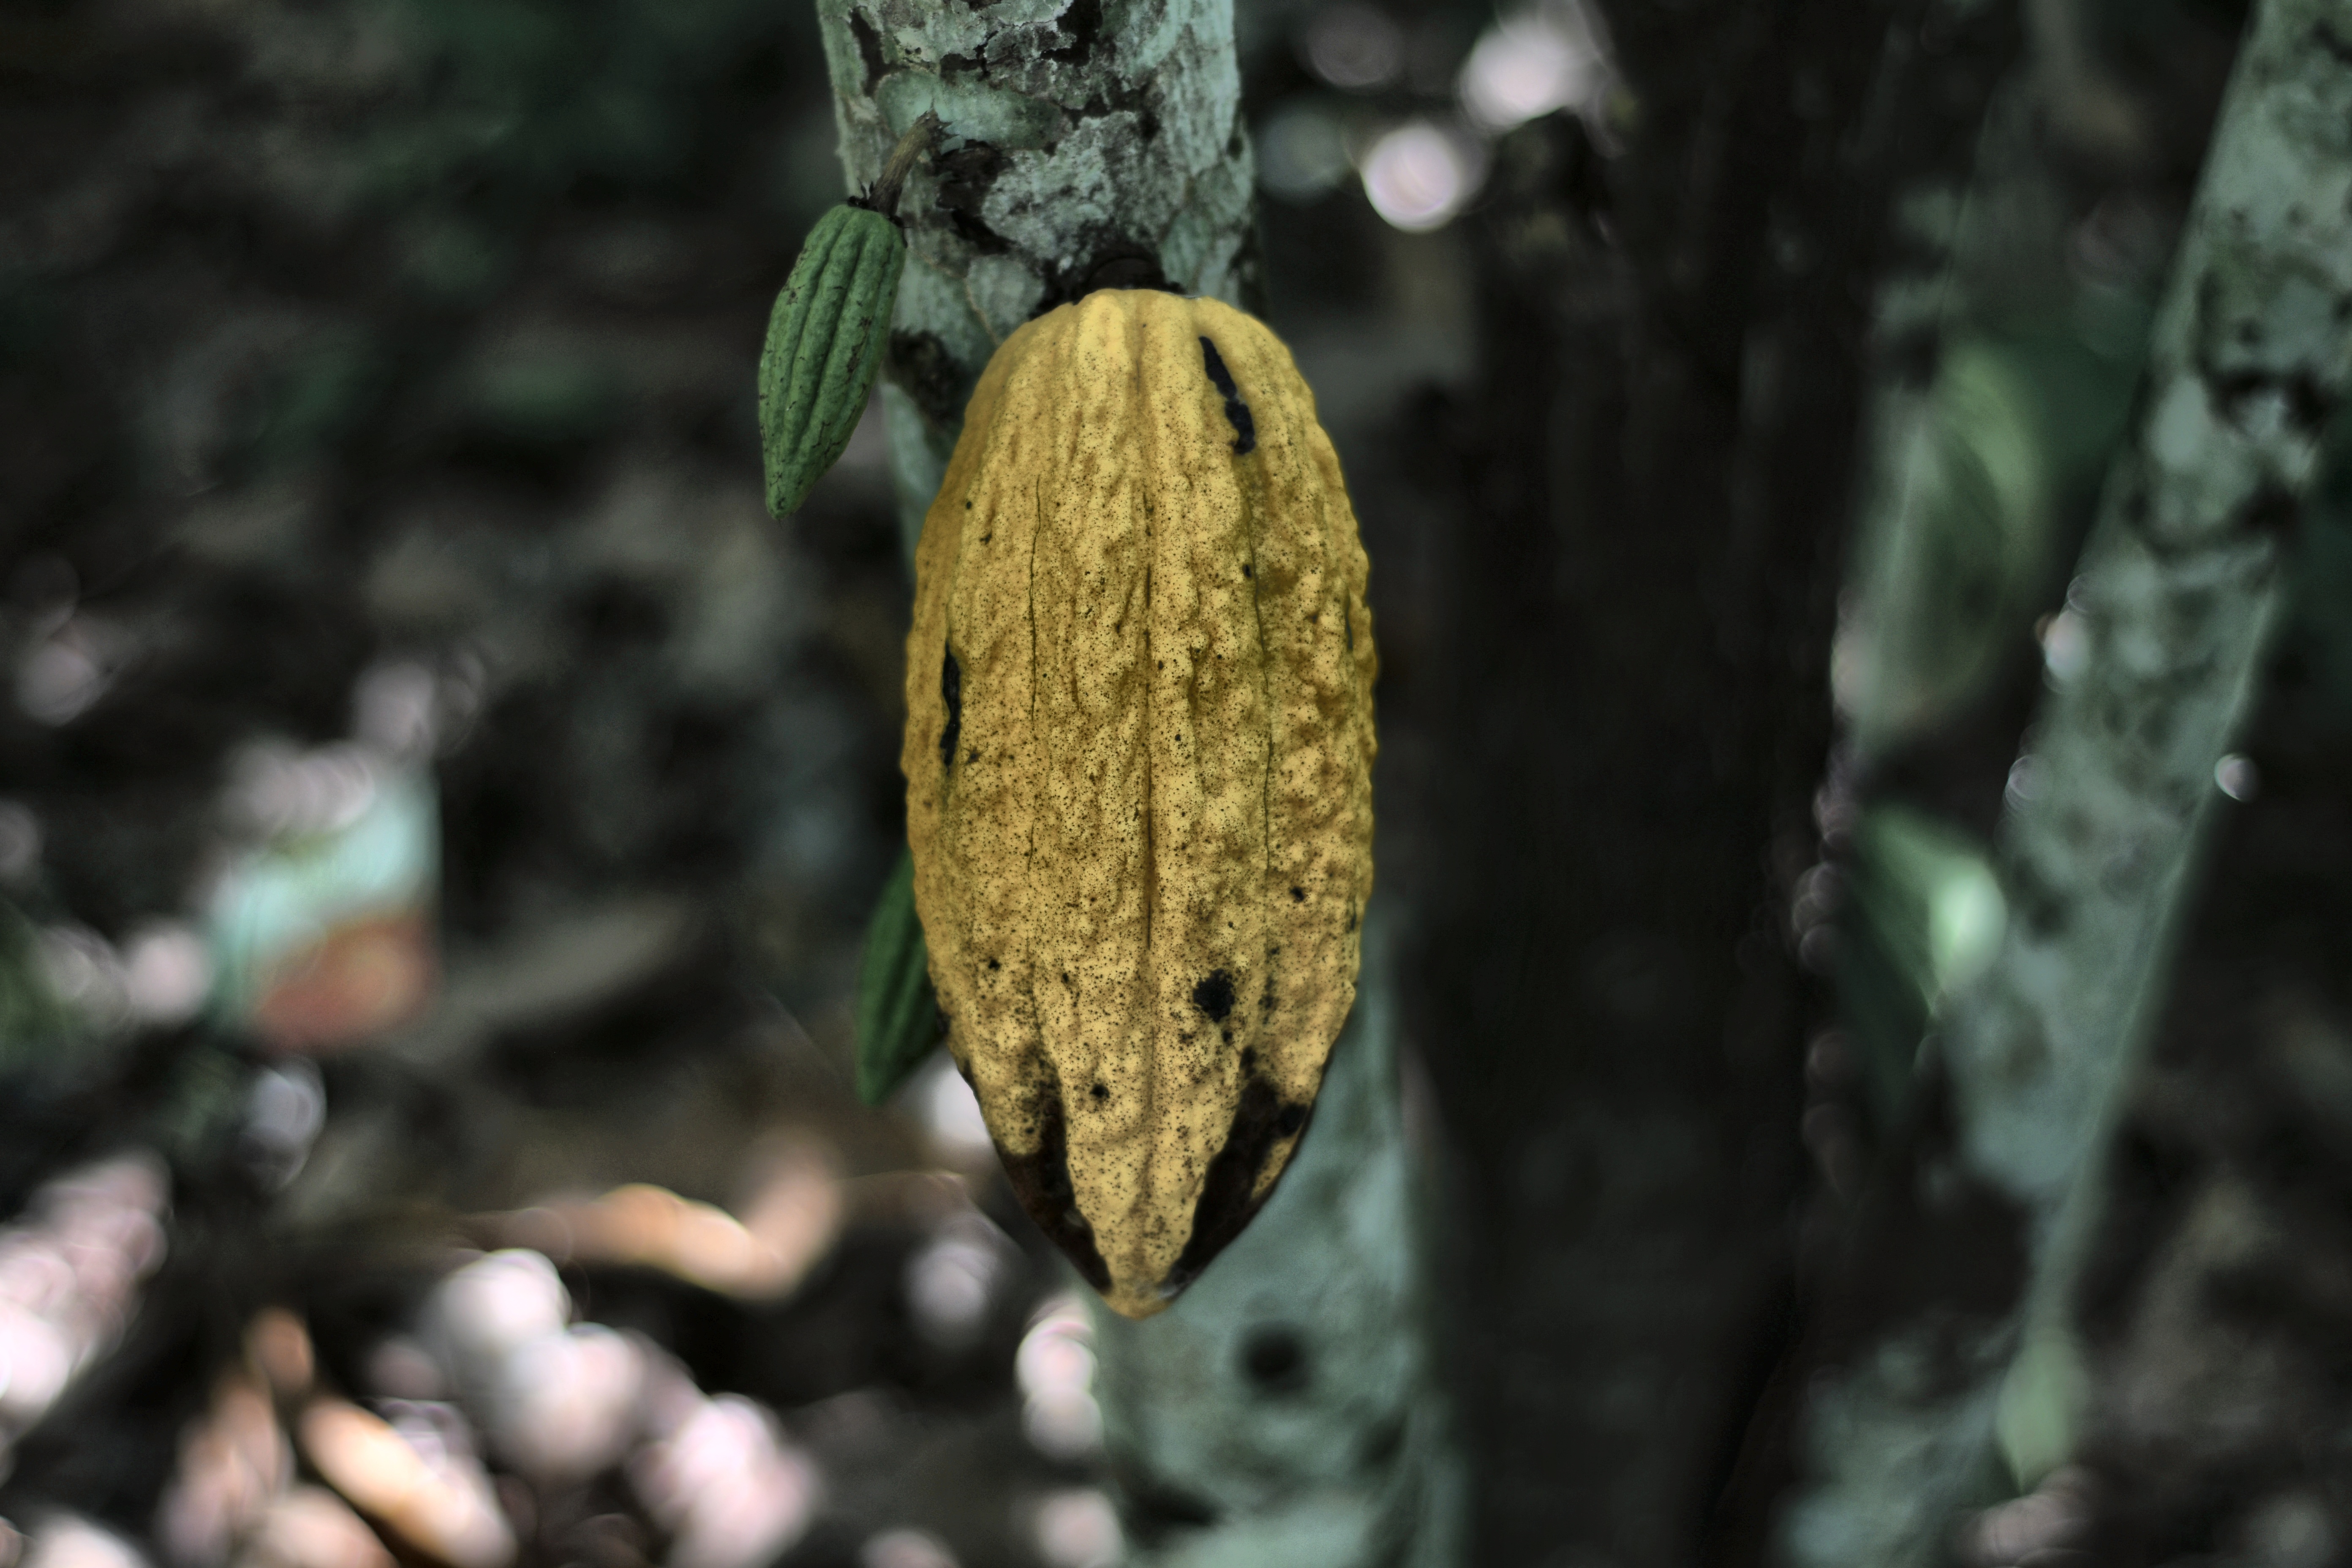
Maturity: mature
Variety: Angoleta